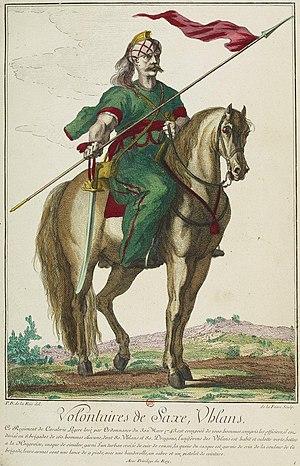
Volontaires de Saxe, Uhlan
Le régiment des Volontaires de Saxe est une unité de cavalerie de l'Ancien Régime. Levée en 1743 par le Maréchal de Saxe, cette unité servira principalement de garde pour sa résidence, mais elle sera aussi engagée dans la guerre de Succession d'Autriche et la Guerre de Sept Ans. Elle devient un régiment de dragons en 1751 et peut être considérée comme l'ancêtre du 24ᵉ régiment de dragons.